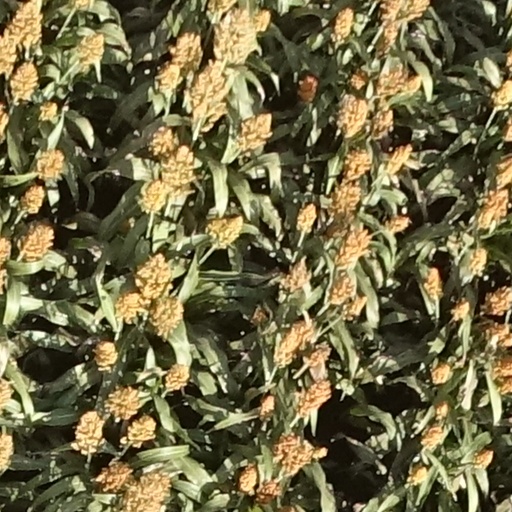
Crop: sorghum